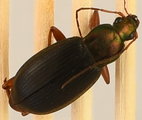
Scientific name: Chlaenius aestivus
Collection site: Smithsonian Environmental Research Center NEON (SERC), plot SERC_022